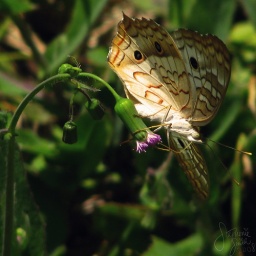
white wings in a green world